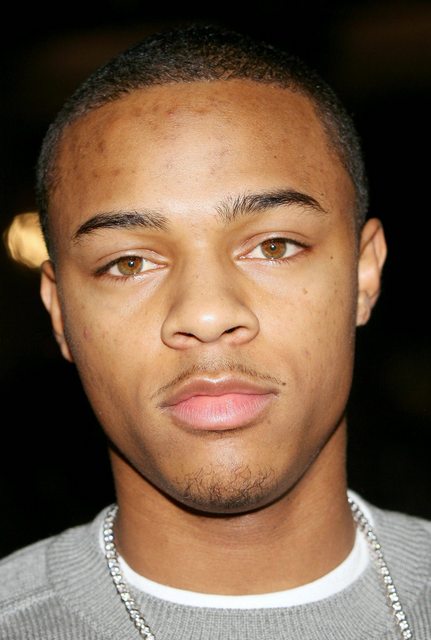
Gender: men